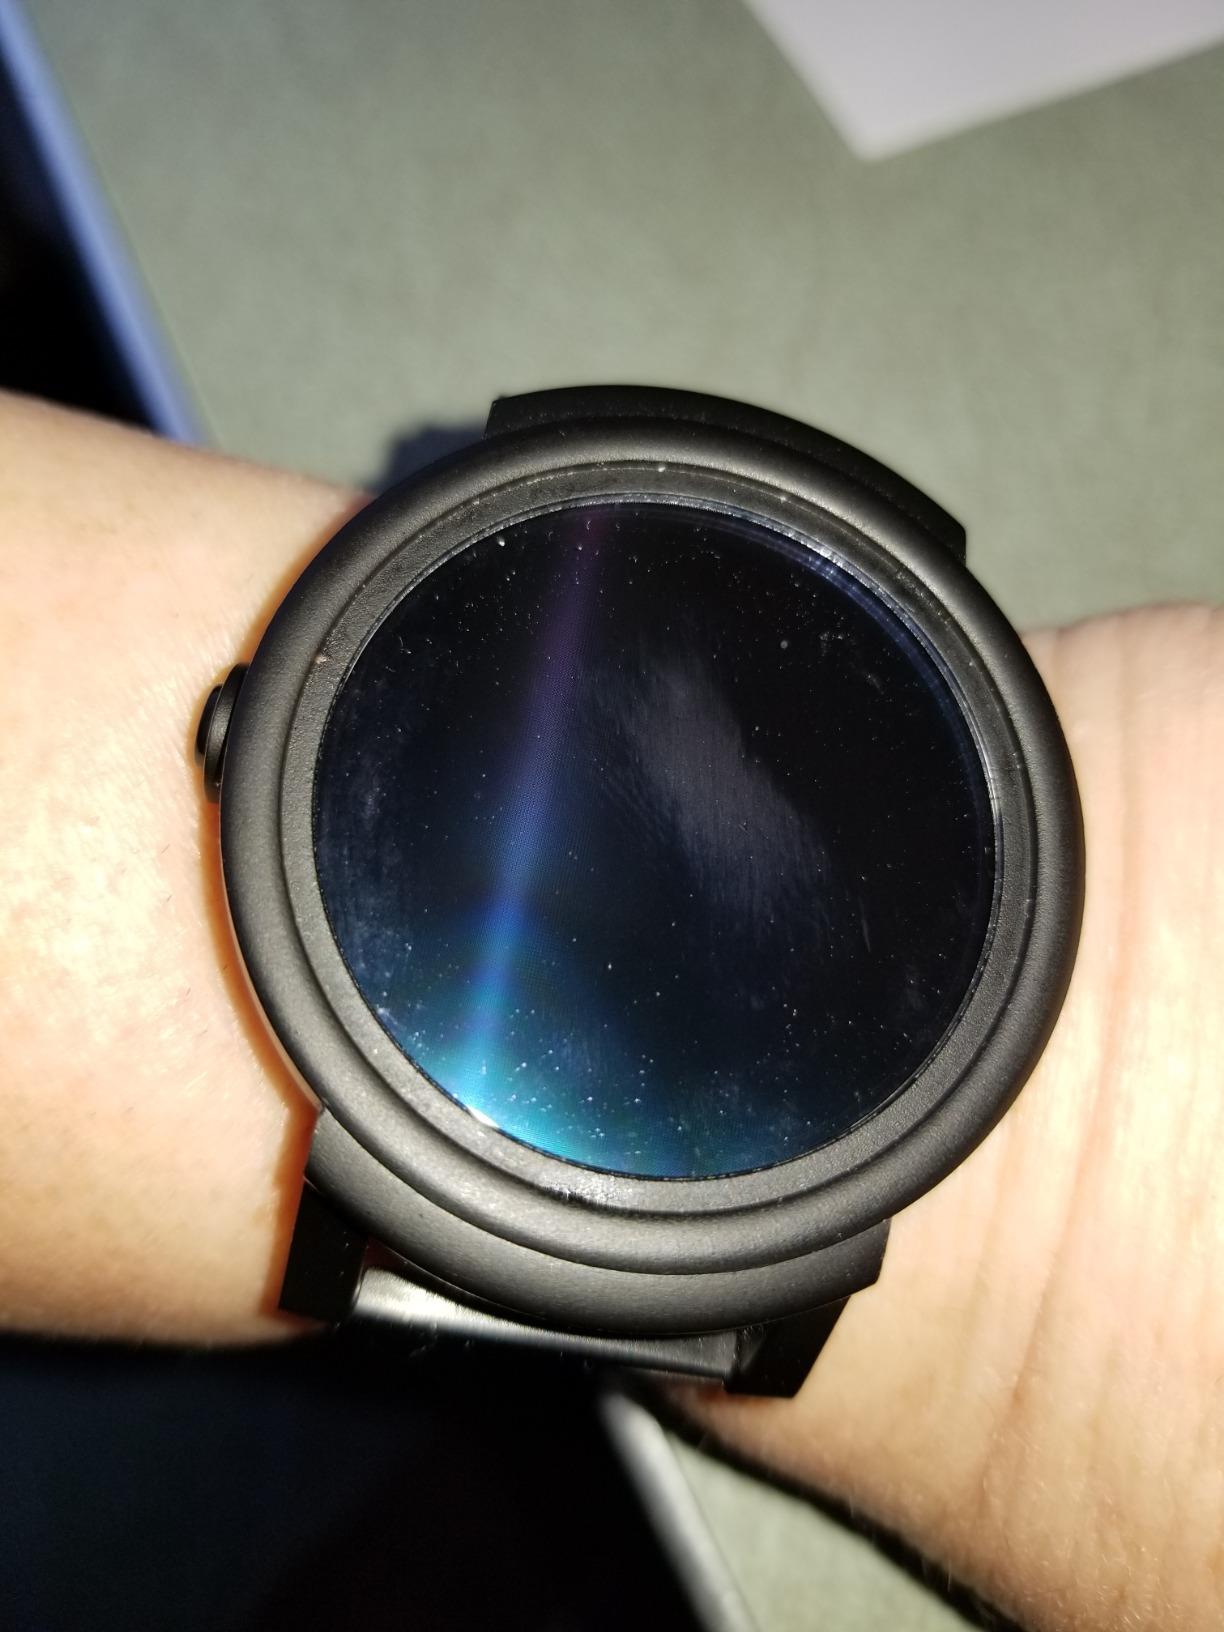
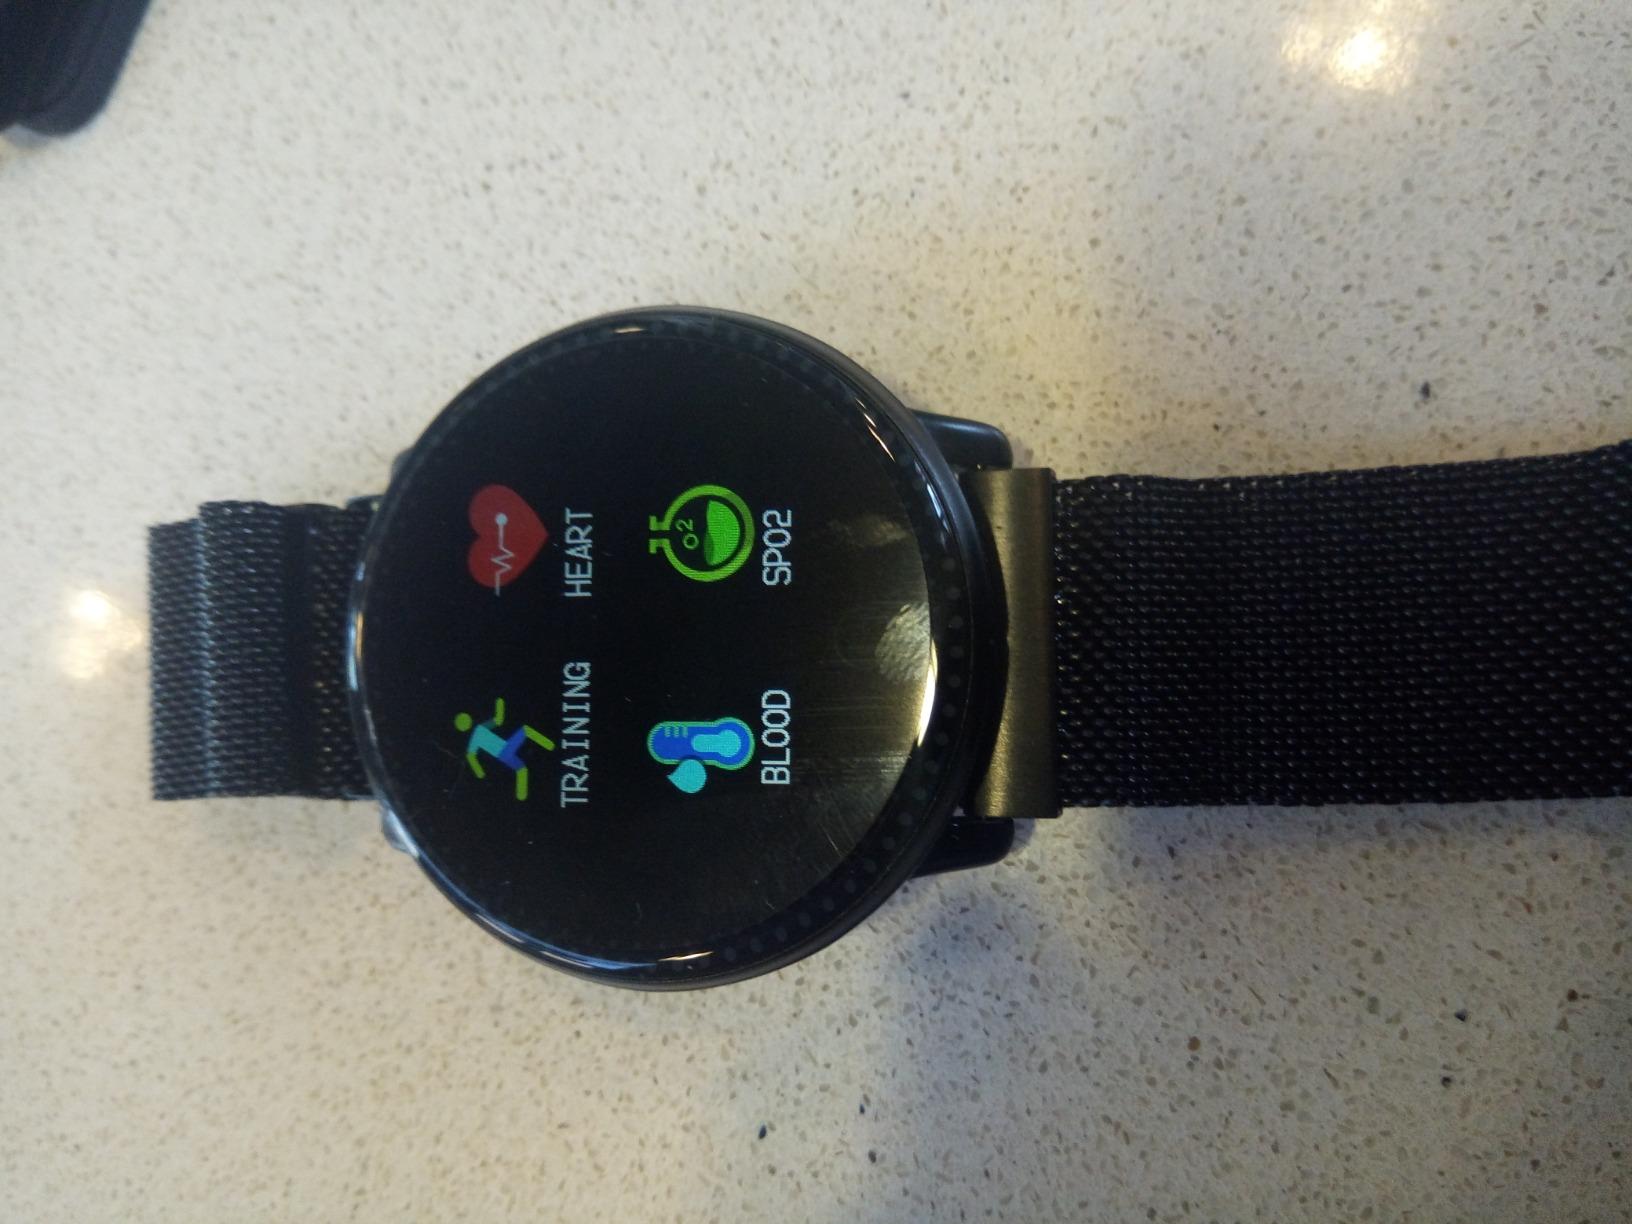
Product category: smartwatch
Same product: no